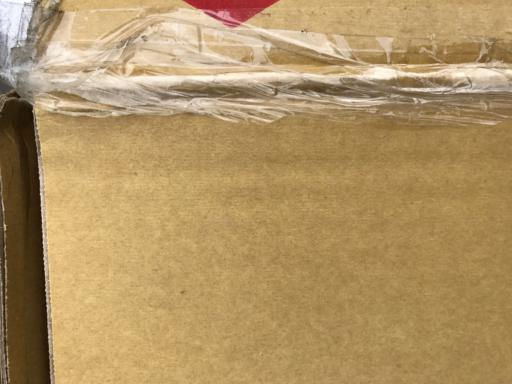
Waste category: cardboard